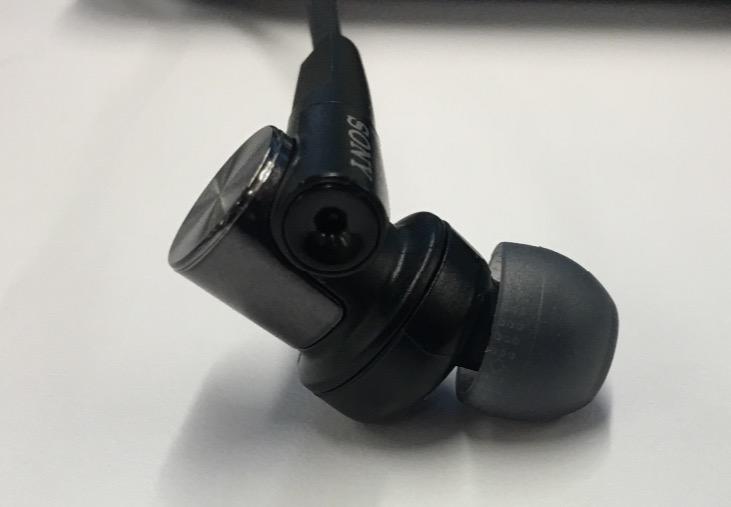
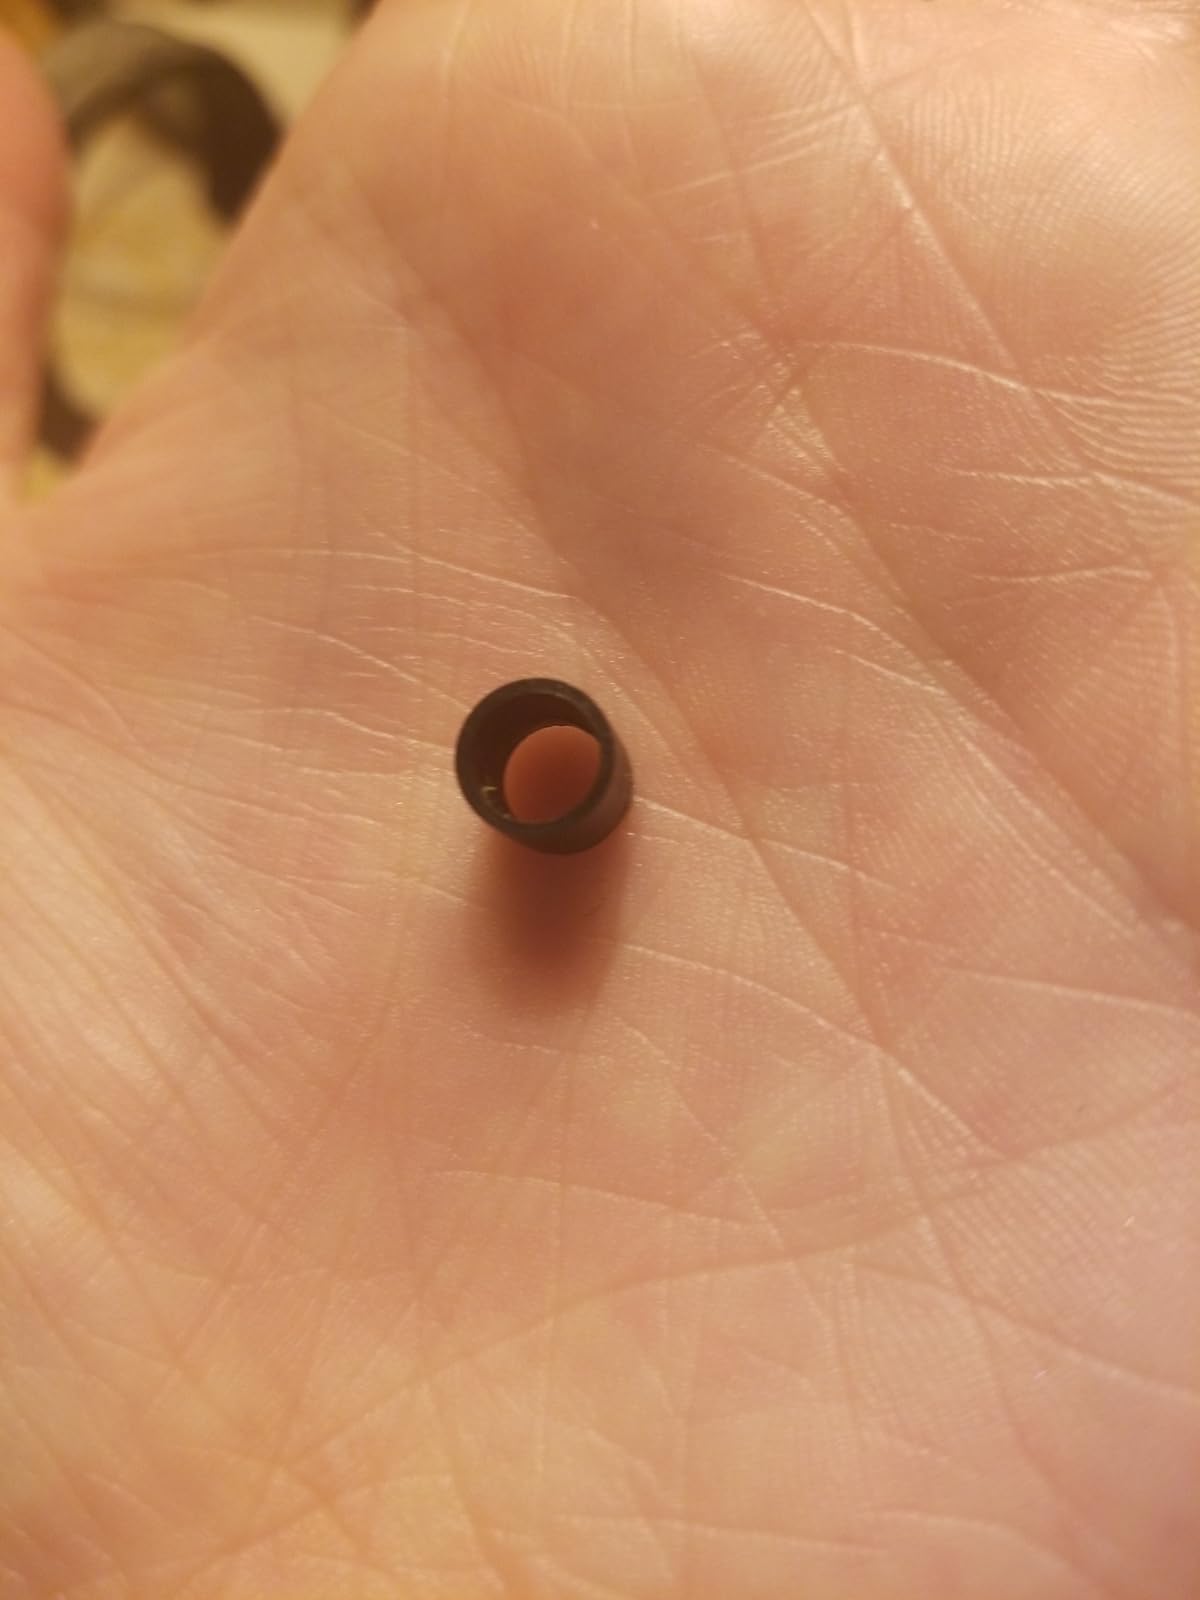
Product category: headphones
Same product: no